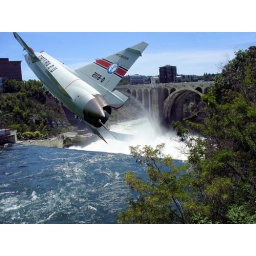
photoshopped air force plane from fair child air base spokane over spokane falls river front park picture taken from monroe street bridge.